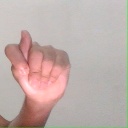
अक्षर: ट